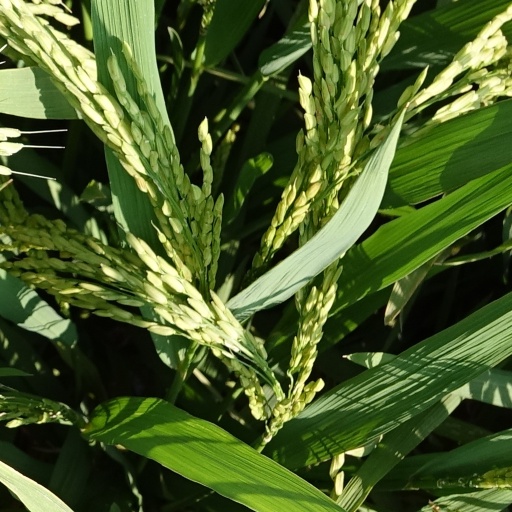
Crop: rice